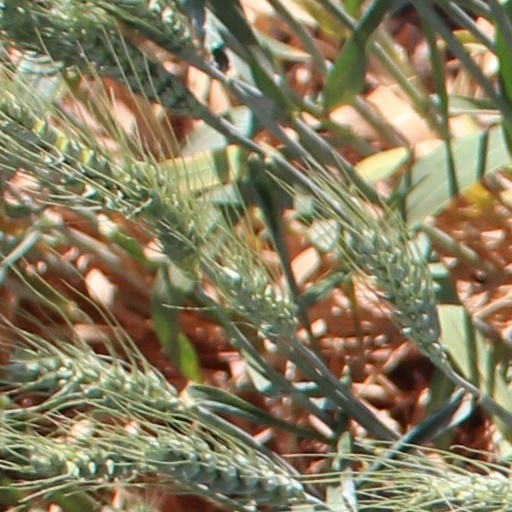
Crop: wheat